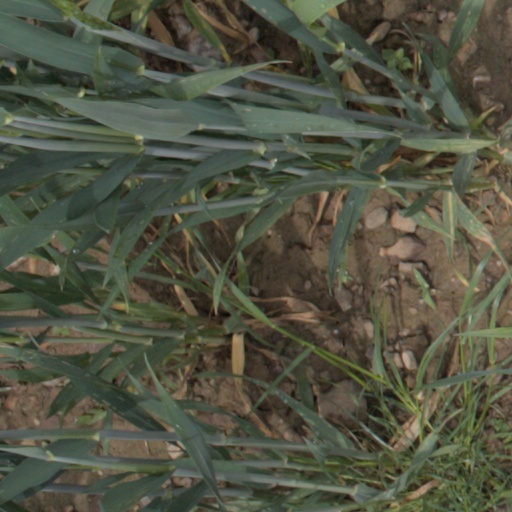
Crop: wheat